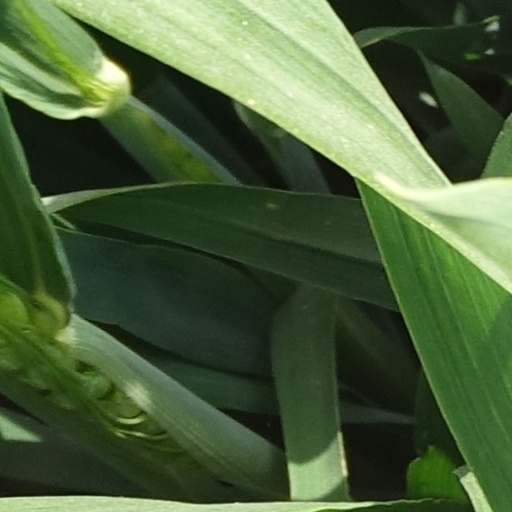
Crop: wheat